The Banjo Lesson

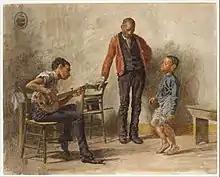
The Dancing Lesson by Thomas Eakins, 1878. Eakins taught Tanner while at the Pennsylvania Academy of the Fine Arts

The Banjo Lesson is an 1893 oil painting by African-American artist Henry Ossawa Tanner. It depicts two African-Americans in a humble domestic setting: an old black man is teaching a young boy – possibly his grandson – to play the banjo.